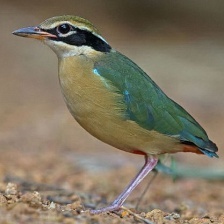
Species: INDIAN PITTA
Scientific name: PITTA BRACHYURA